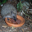
Label: porcupine